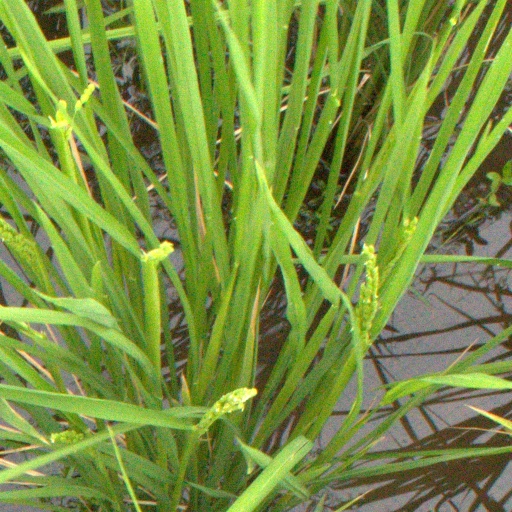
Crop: rice